University of Waterloo Faculty of Engineering

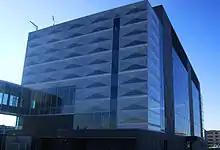
A view of the right/rear side of the Engineering 5 building.

In 1959, the "associate faculties" of Waterloo College separated and became the University of Waterloo and the former faculty of science and engineering was renamed the faculty of engineering.